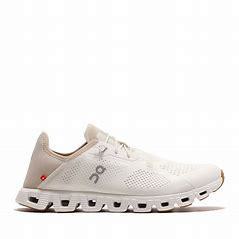
Brand: ON
Model: Cloud